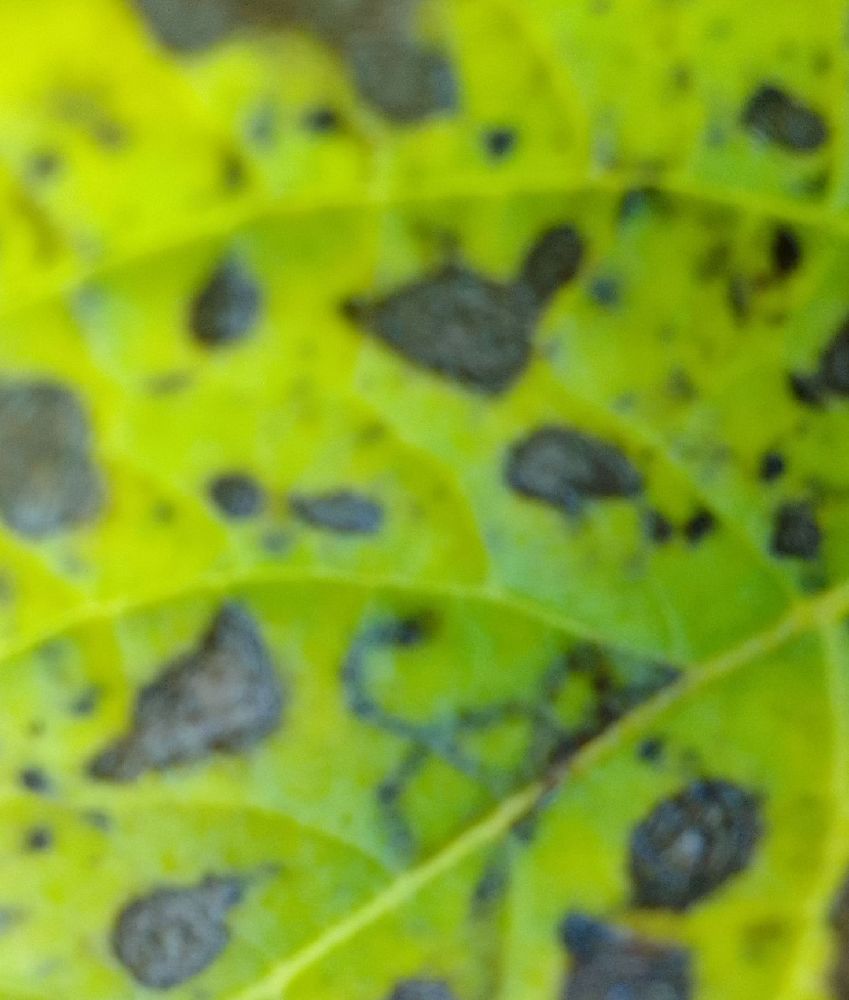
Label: Early blight